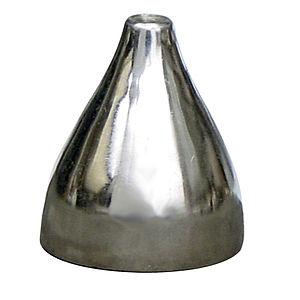
Le nickel est l'élément chimique de numéro atomique 28, de symbole Ni. Le corps simple nickel est un métal.